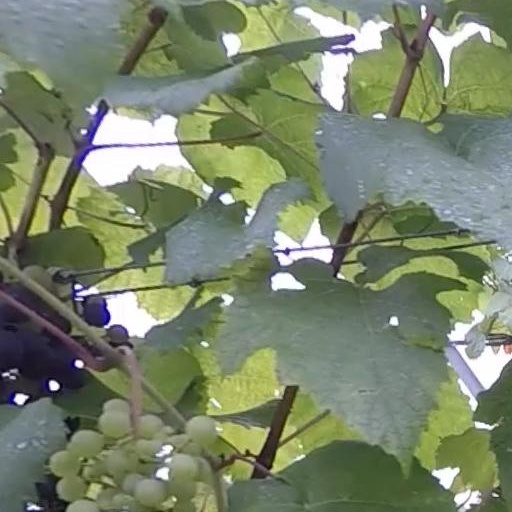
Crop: grape